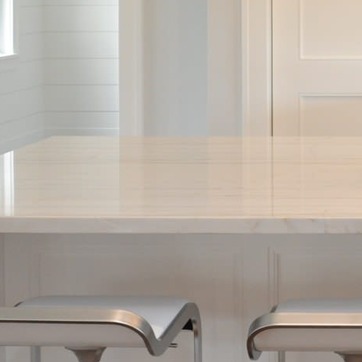
Material: polishedstone